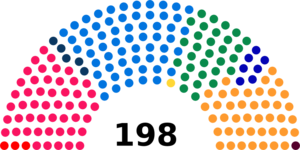
Diagramme des sièges au Conseil national suisse (1925)
Les élections fédérales suisses de 1925 se sont déroulées le 25 octobre 1925. Elles ont désigné la 27ᵉ législature depuis 1848.